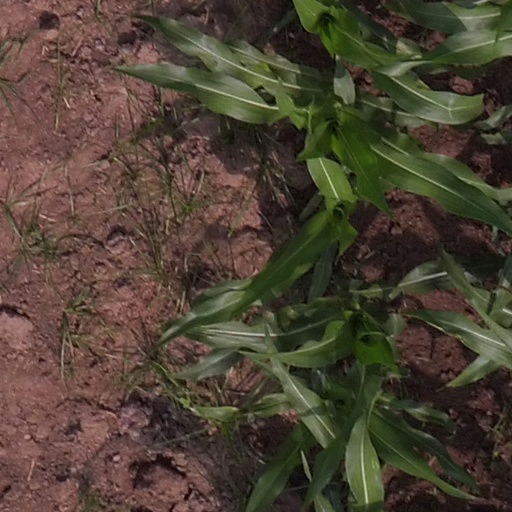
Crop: maize; corn